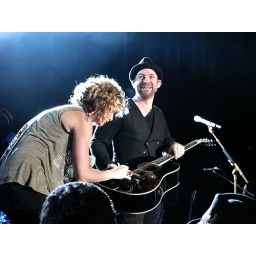
Jennifer Nettles and Kristian Bush sign a guitar that is later given away to a little girl in the crowd.